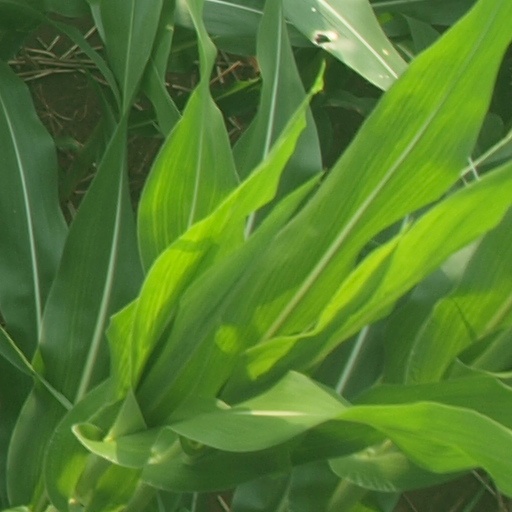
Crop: maize; corn